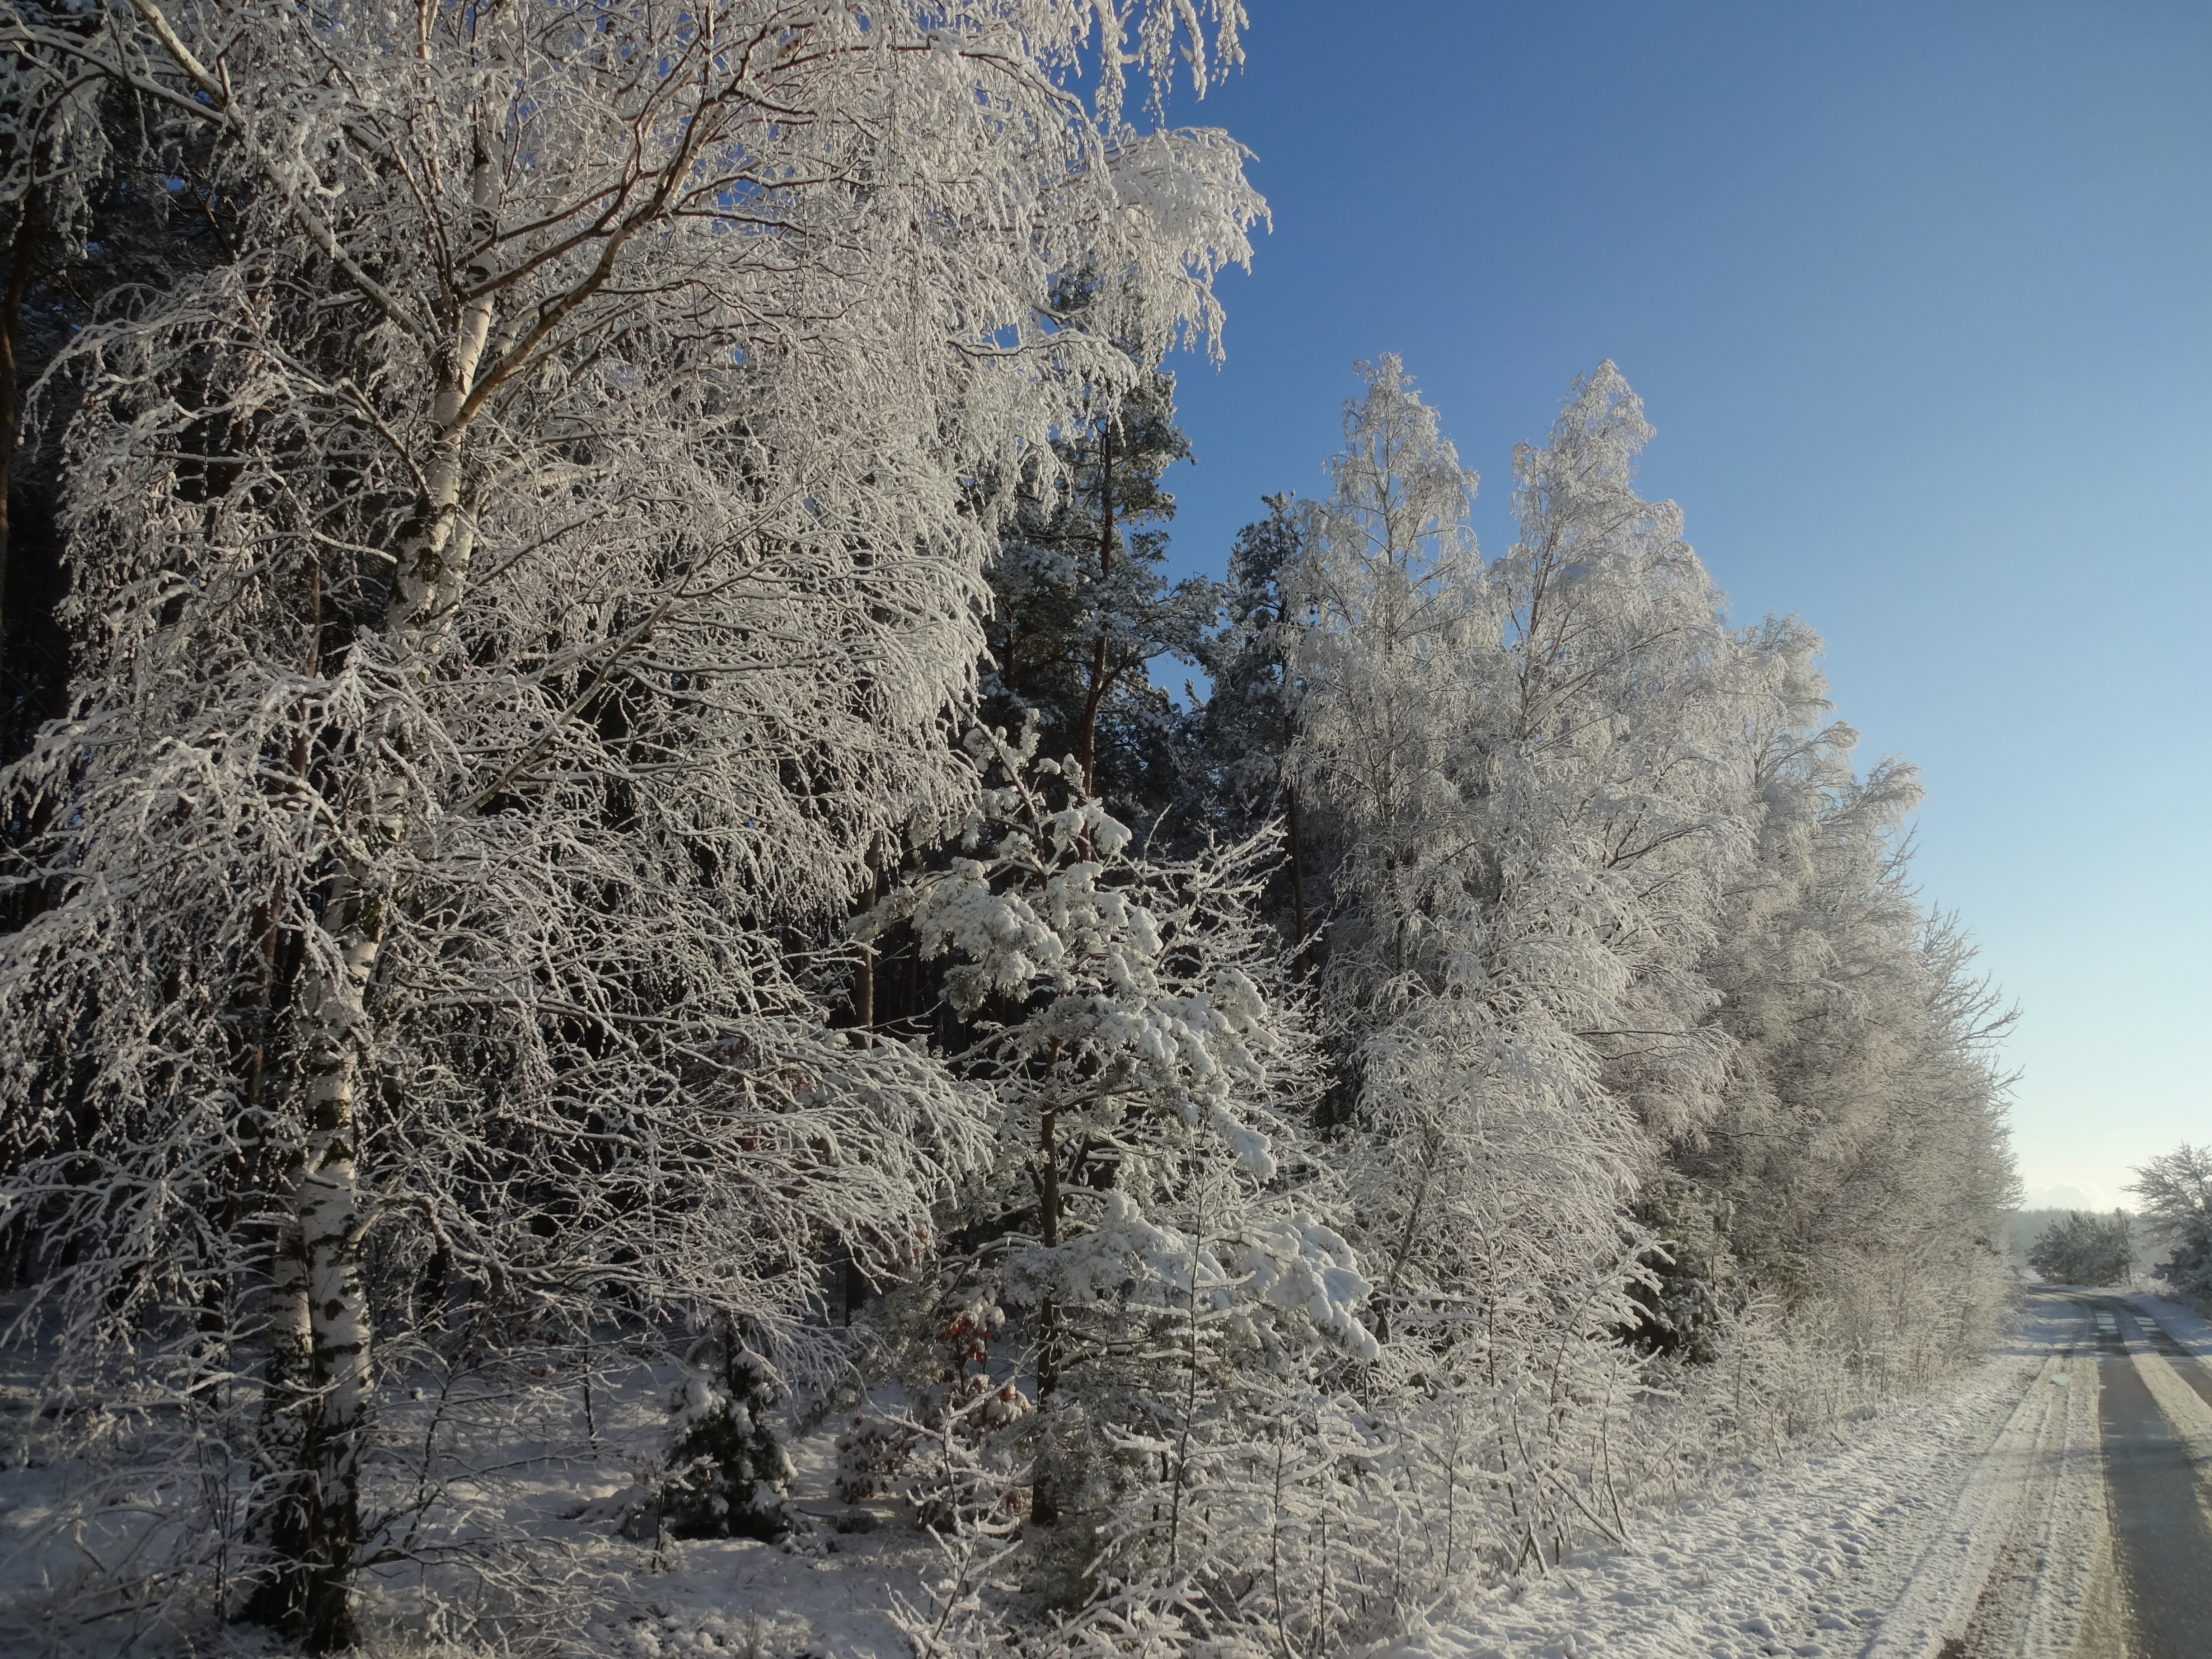
tree, branch, mountain, snow, winter, plant, flower, frost, ice, weather, season, frosty, ecosystem, freezing, biel, woody plant